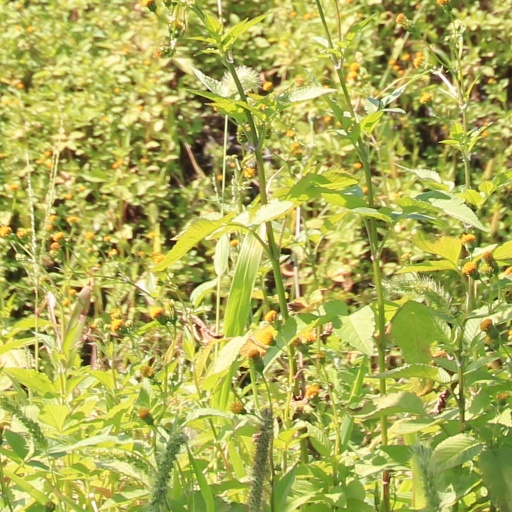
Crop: grape